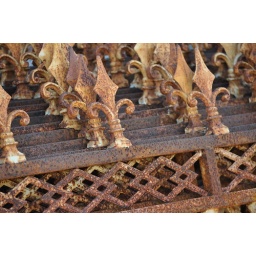
Rusted fence peices stacked against a wall